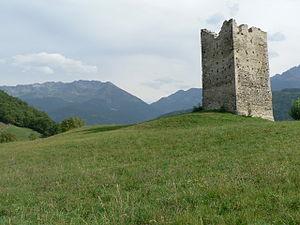
Tour de Montfallet, (Inscrit, 1937)
Cet article recense les monuments historiques de l'Isère, en France.
Laval-en-Belledonne est une commune française située dans le département de l'Isère, en région Auvergne-Rhône-Alpes.